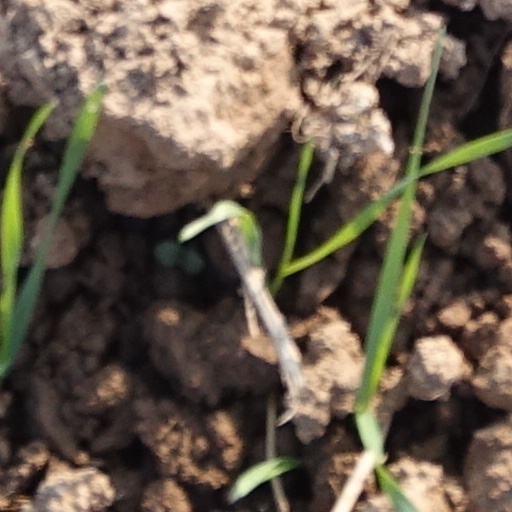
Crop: wheat